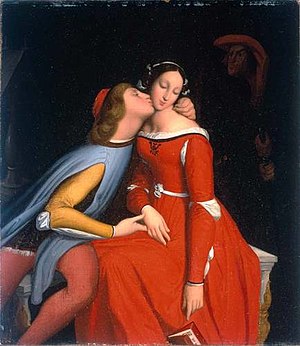
Utugt
Det utugtige par Francesca og Paolo, som Dante så straffet i Den Guddommelige Komedie.
"Utugt - som ""i tugt og Herrens formaning"", ""optugtelse"" og ""tugthus"" - af nedertysk tucht - er et gammeldags, kristent udtryk for seksuelt samkvem udenfor ægteskabet.